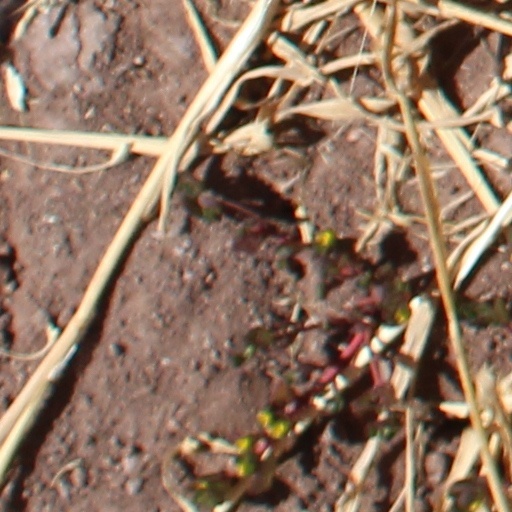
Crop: wheat